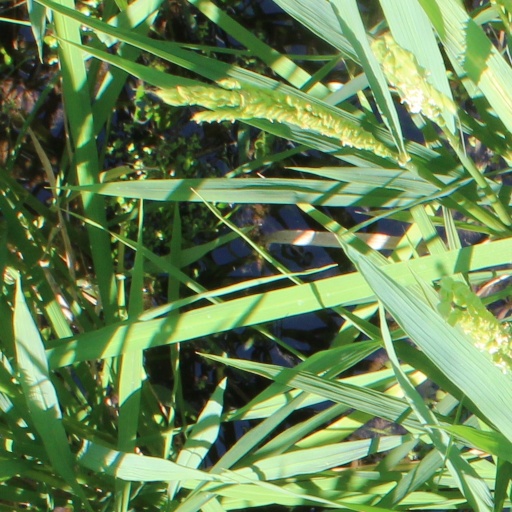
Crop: rice